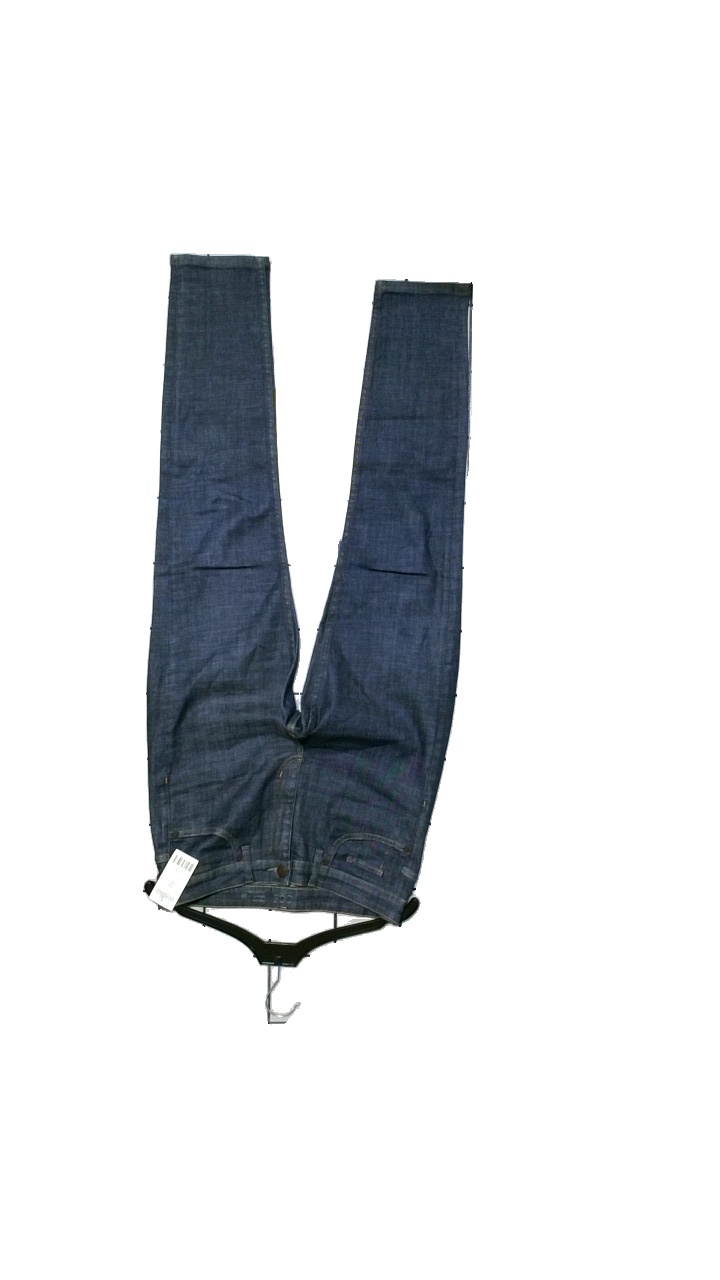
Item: Jeans (Unisex)
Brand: Cos
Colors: Blue
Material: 94% Cotton, 5% Polyester, 1% Elastane
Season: All
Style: Denim
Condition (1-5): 4
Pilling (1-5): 4
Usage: Reuse
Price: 150-250